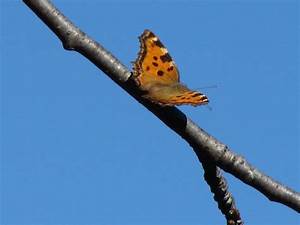
Label: butterfly